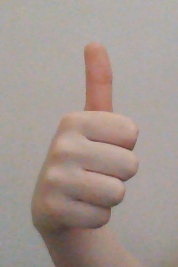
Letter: aleff